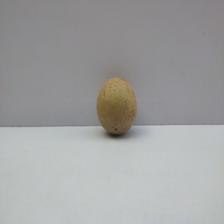
Size: Medium